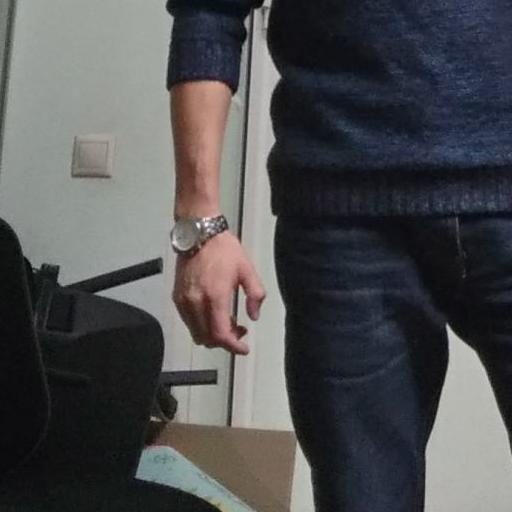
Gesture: no_gesture